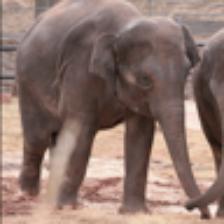
Label: NonHuman